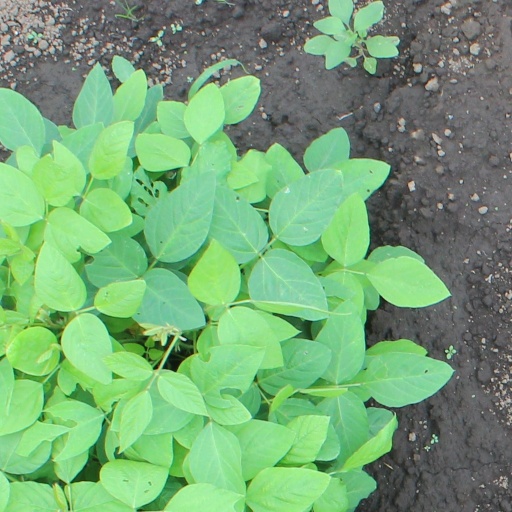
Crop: soybean